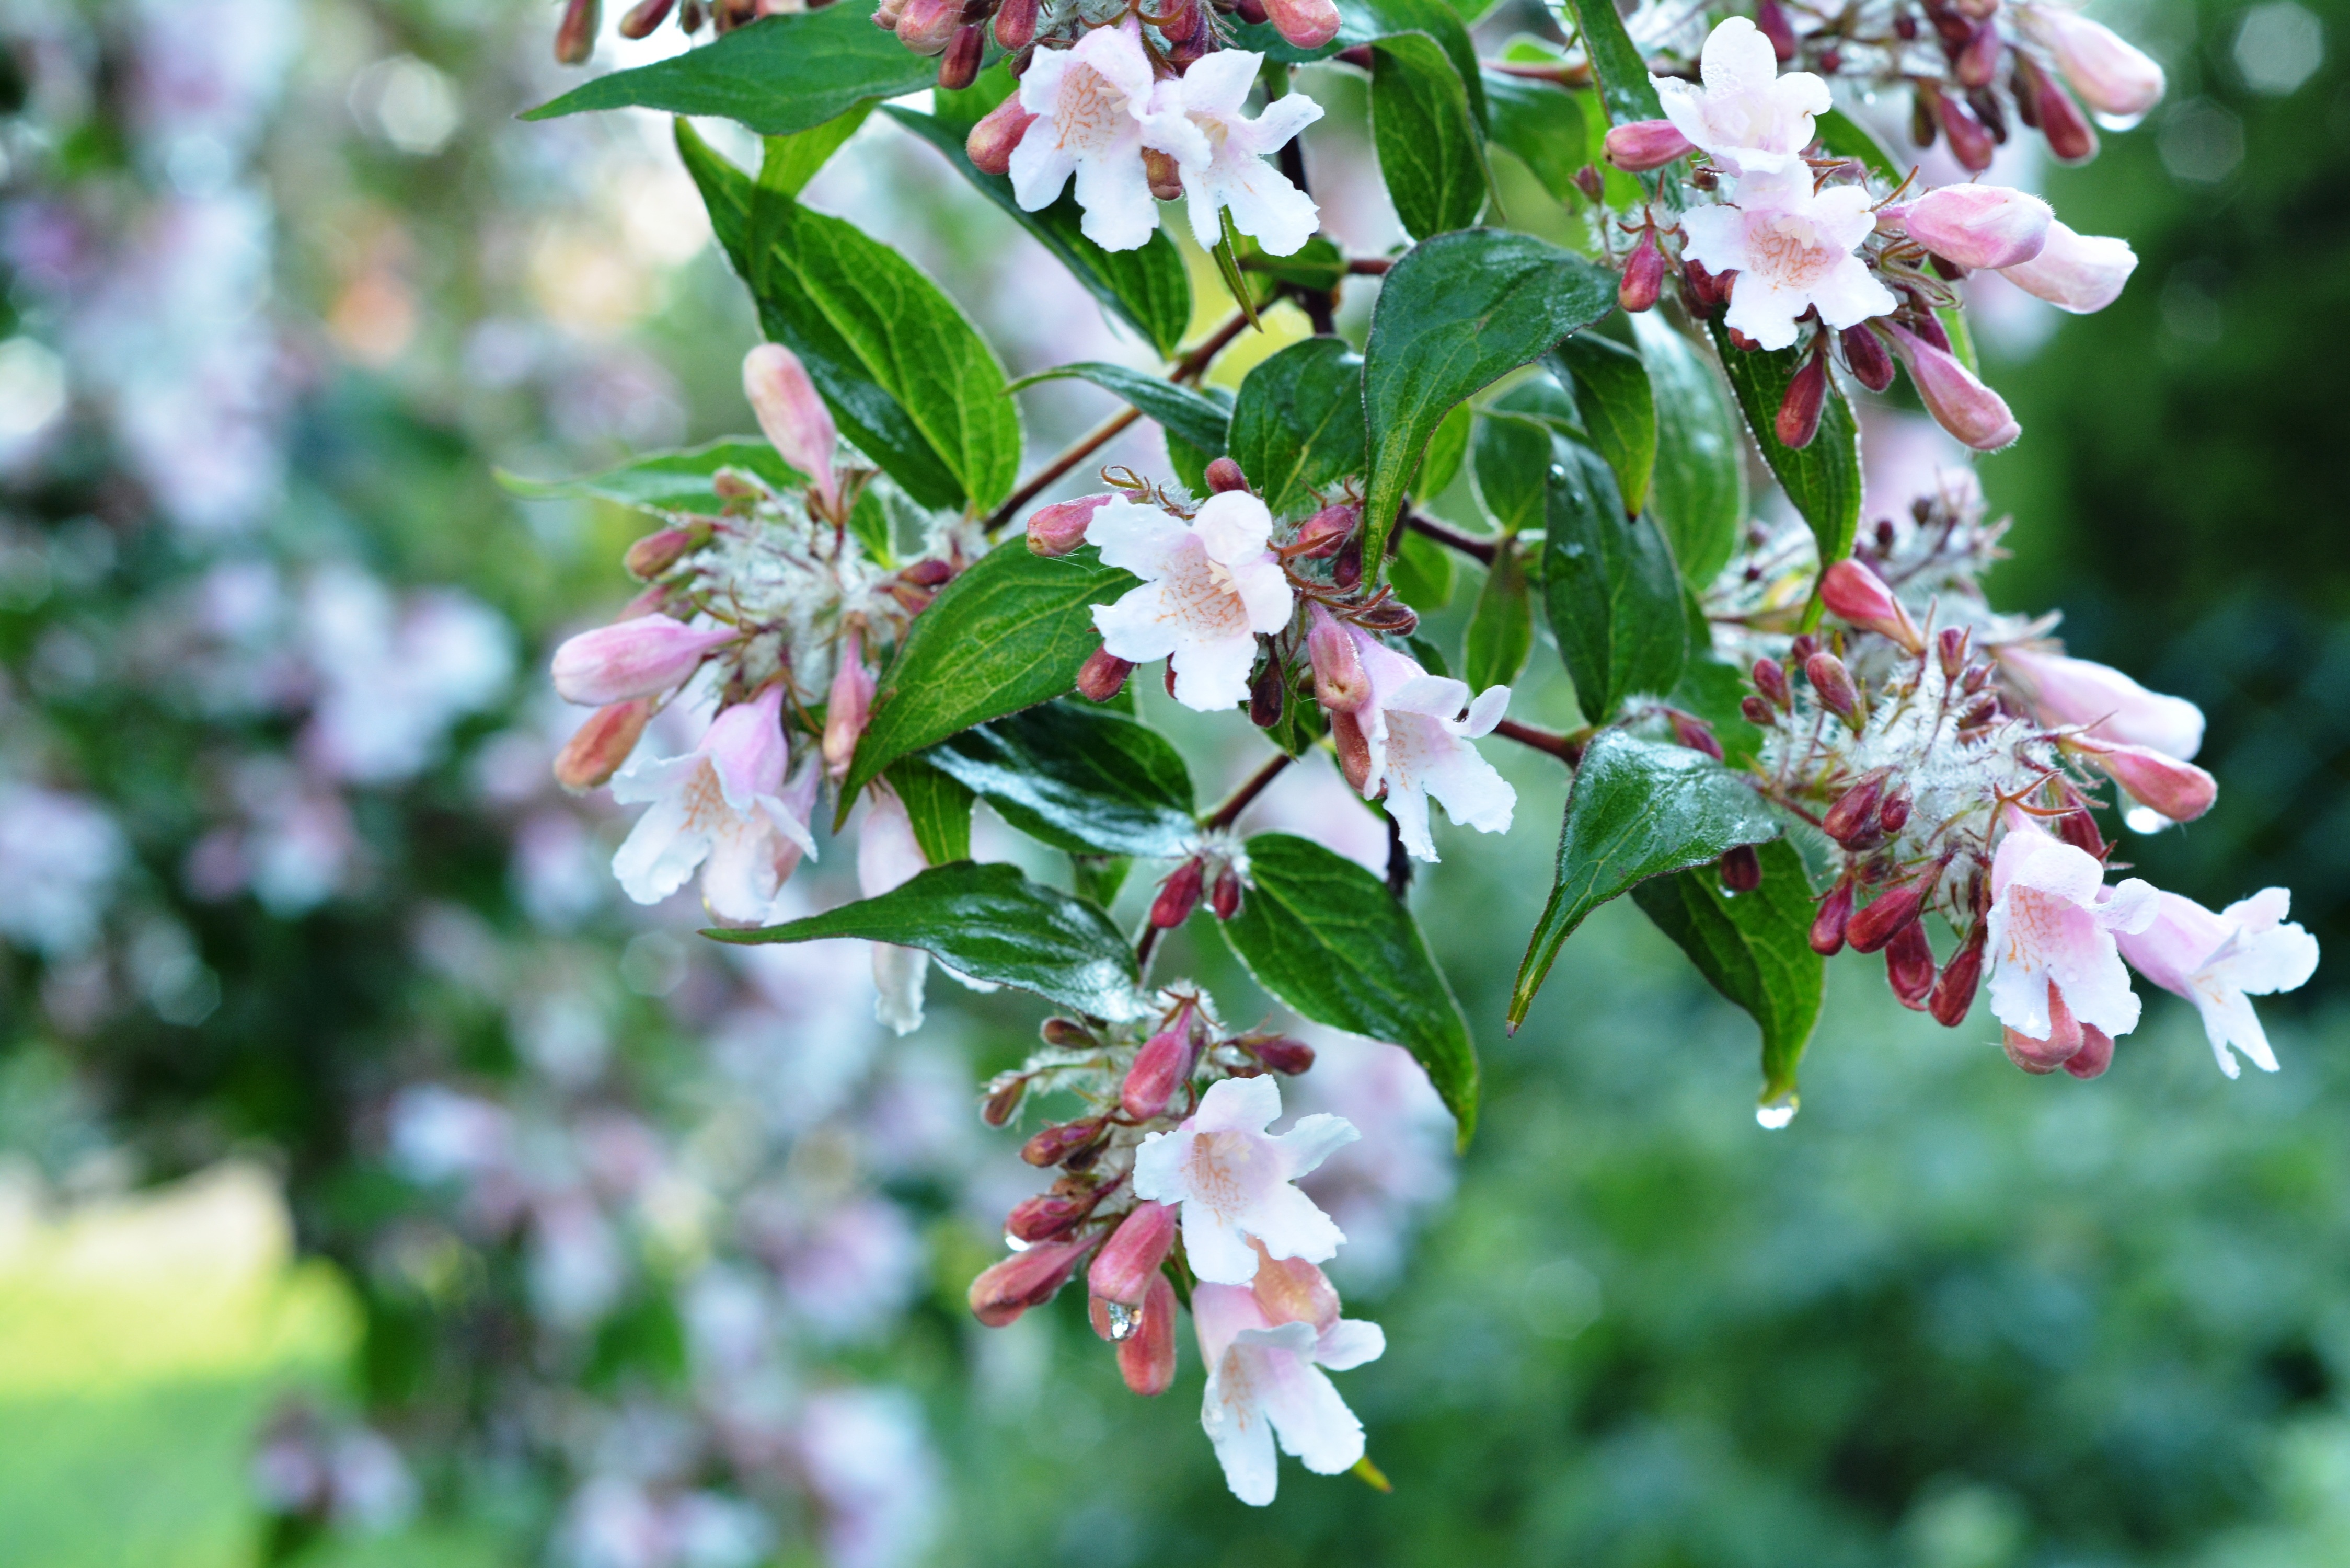
branch, blossom, plant, flower, bloom, bush, food, herb, produce, evergreen, botany, garden, flora, wildflower, flowers, shrub, rosa, flowering, full bloom, drops of water, flowering plant, kolkwicja, woody plant, land plant